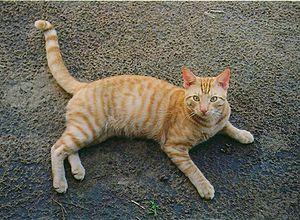
Les chats se distinguent par une grande variété de pelages tant en termes de couleurs, de motifs que de longueurs de poils. On parle alors de « robe ».
Cette liste commentée recense la mammalofaune en Guyane. Elle répertorie les espèces de mammifères guyanais actuels et celles qui ont été récemment classifiées comme éteintes. Cette liste comporte 250 espèces réparties en douze ordres et 43 familles, dont quatre sont « en danger », sept sont « vulnérables », cinq sont « quasi menacées » et 27 ont des « données insuffisantes » pour être classées.
Le patron désigne les motifs présents sur la robe d'un chat. Le patron s'allie à la couleur pour définir la robe du chat. Un chat peut ainsi être uni, tigré, tacheté, bicolore, etc. La robe du chat est un critère de sélection important pour de nombreuses races de chat et constitue une part importante de l'élevage félin.